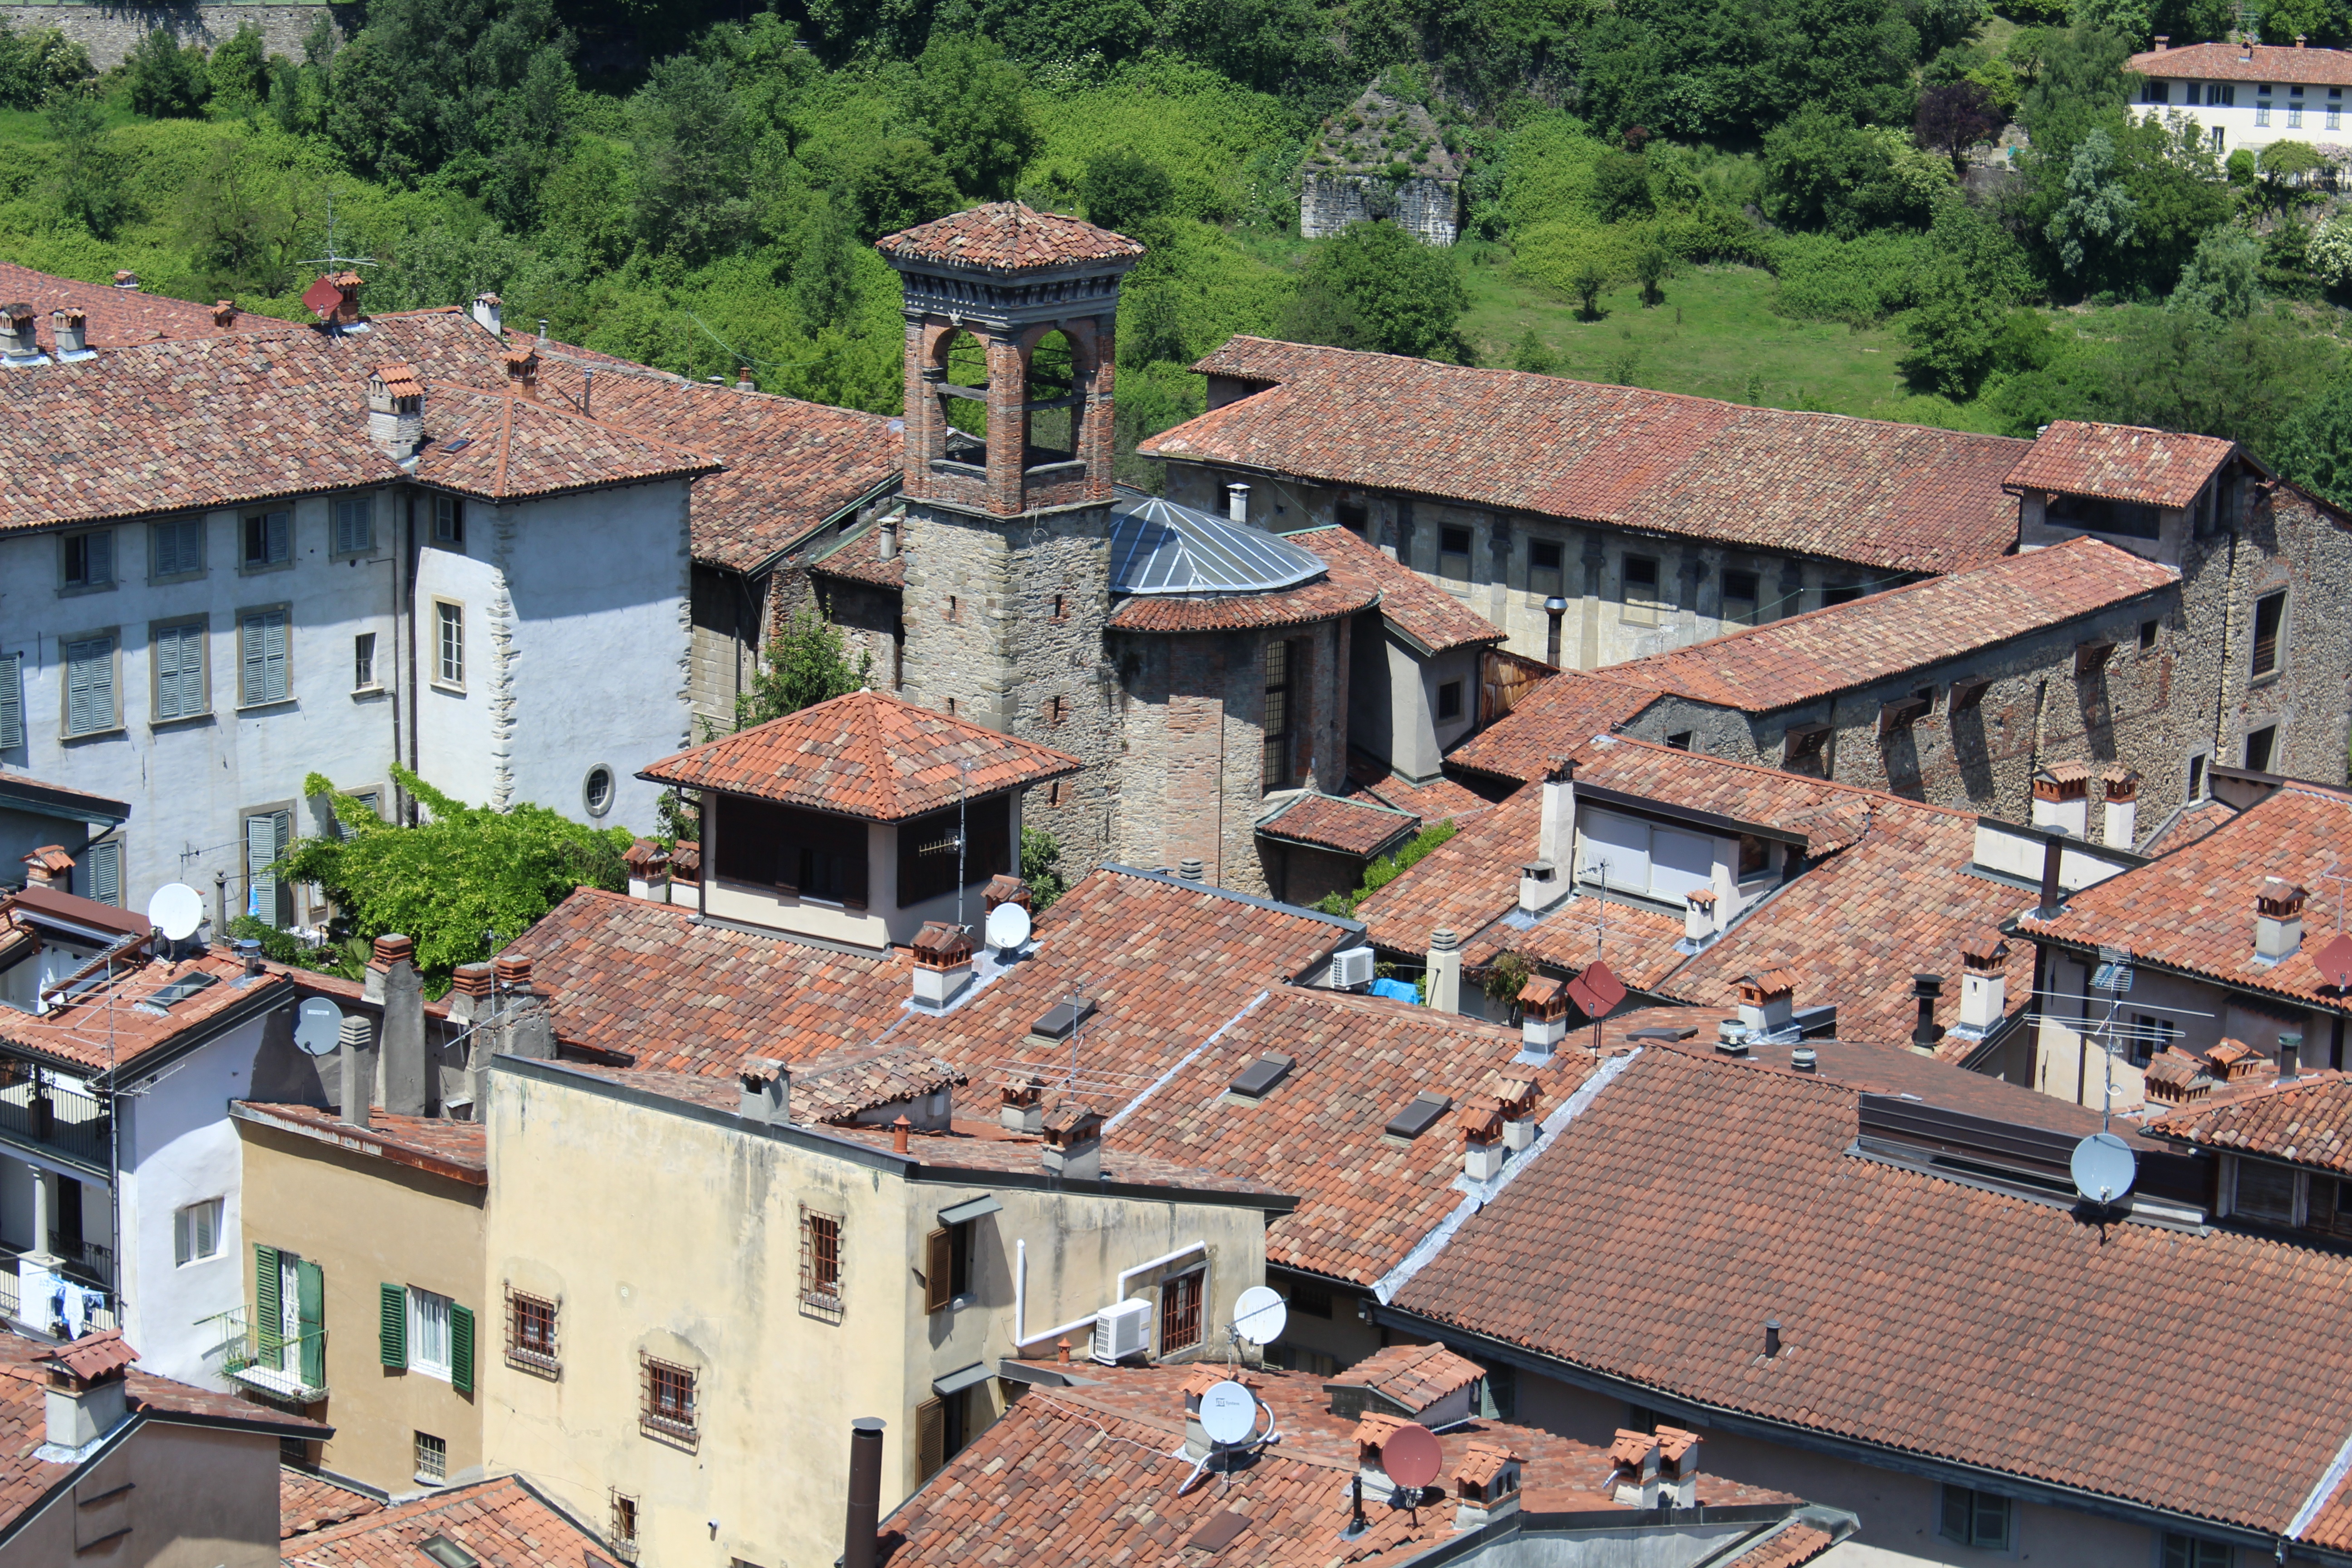
house, town, roof, village, suburb, cottage, italy, property, estate, slum, neighbourhood, lombardy, historical centre, high city, bergamo, residential area, human settlement